Saseongam

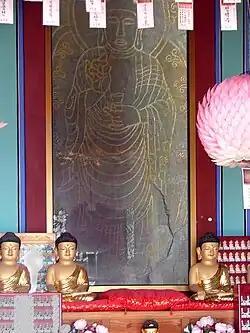
Maaeyeoraeipsang carved into the rock face is visible through a large glass window on back wall of the main hall

The Main Hall sits atop three massive red wood pillars positioned in front a standing Buddha cut into rock face, called Maaeyeoraeipsang (마애여래입상). The Buddha carved into the rock face is visible through a large glass window that makes up most of the back wall of the main hall.